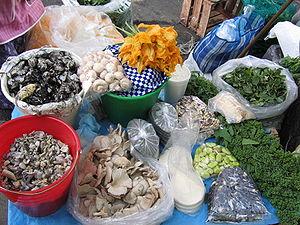
La cuisine mexicaine est considérée comme très variée de par son héritage préhispanique et européen, conséquence de la conquête espagnole de l'empire Aztèque au cours du XVIᵉ siècle. Elle a aussi connu l'influence des cuisines africaines, caraïbéennes, asiatiques et moyen-orientales. La base traditionnelle de cette cuisine est le maïs, ainsi que d'autres aliments d'origine autochtone comme le haricot, l'avocat, la tomate, la dinde, les cacahuètes, la vanille et le piment, accompagnés de riz, transporté par les Espagnols. Les Européens ont amené avec eux un grand nombre d'aliments parmi lesquels les plus importants sont les viandes d'animaux domestiqués, les produits laitiers, et diverses herbes et épices.